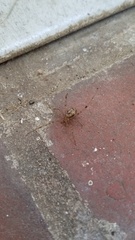
Species: Parasteatoda_tepidariorum